Southold, New York

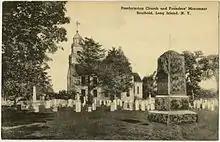
Southold Presbyterian Church and Founders' Monument, Southold, N.Y.

Algonquian-speaking tribes, related to those in New England across Long Island Sound, lived in eastern Long Island before European colonization. The western portion of the island was inhabited by bands of Lenape, whose language was also one of the Algonquian languages.